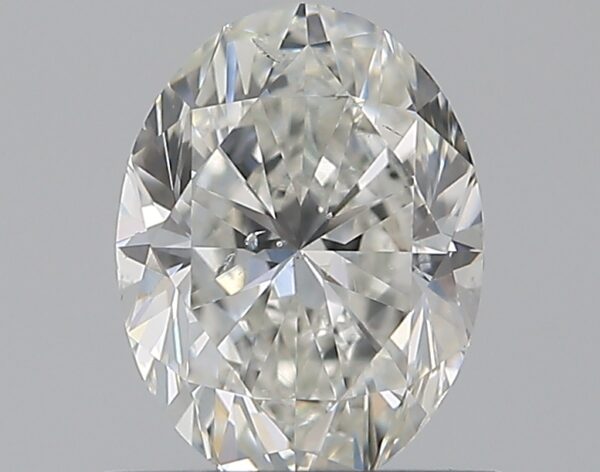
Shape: oval
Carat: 0.7
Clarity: SI2
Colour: G
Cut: VG
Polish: EX
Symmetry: VG
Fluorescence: M
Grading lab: GIA
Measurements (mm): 6.53 x 4.88 x 3.22